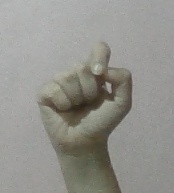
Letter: fa